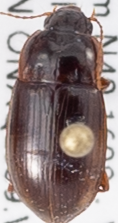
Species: Amara quenseli
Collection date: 2018-09-25
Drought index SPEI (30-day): -2.09
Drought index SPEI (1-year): -2.09
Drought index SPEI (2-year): -0.926